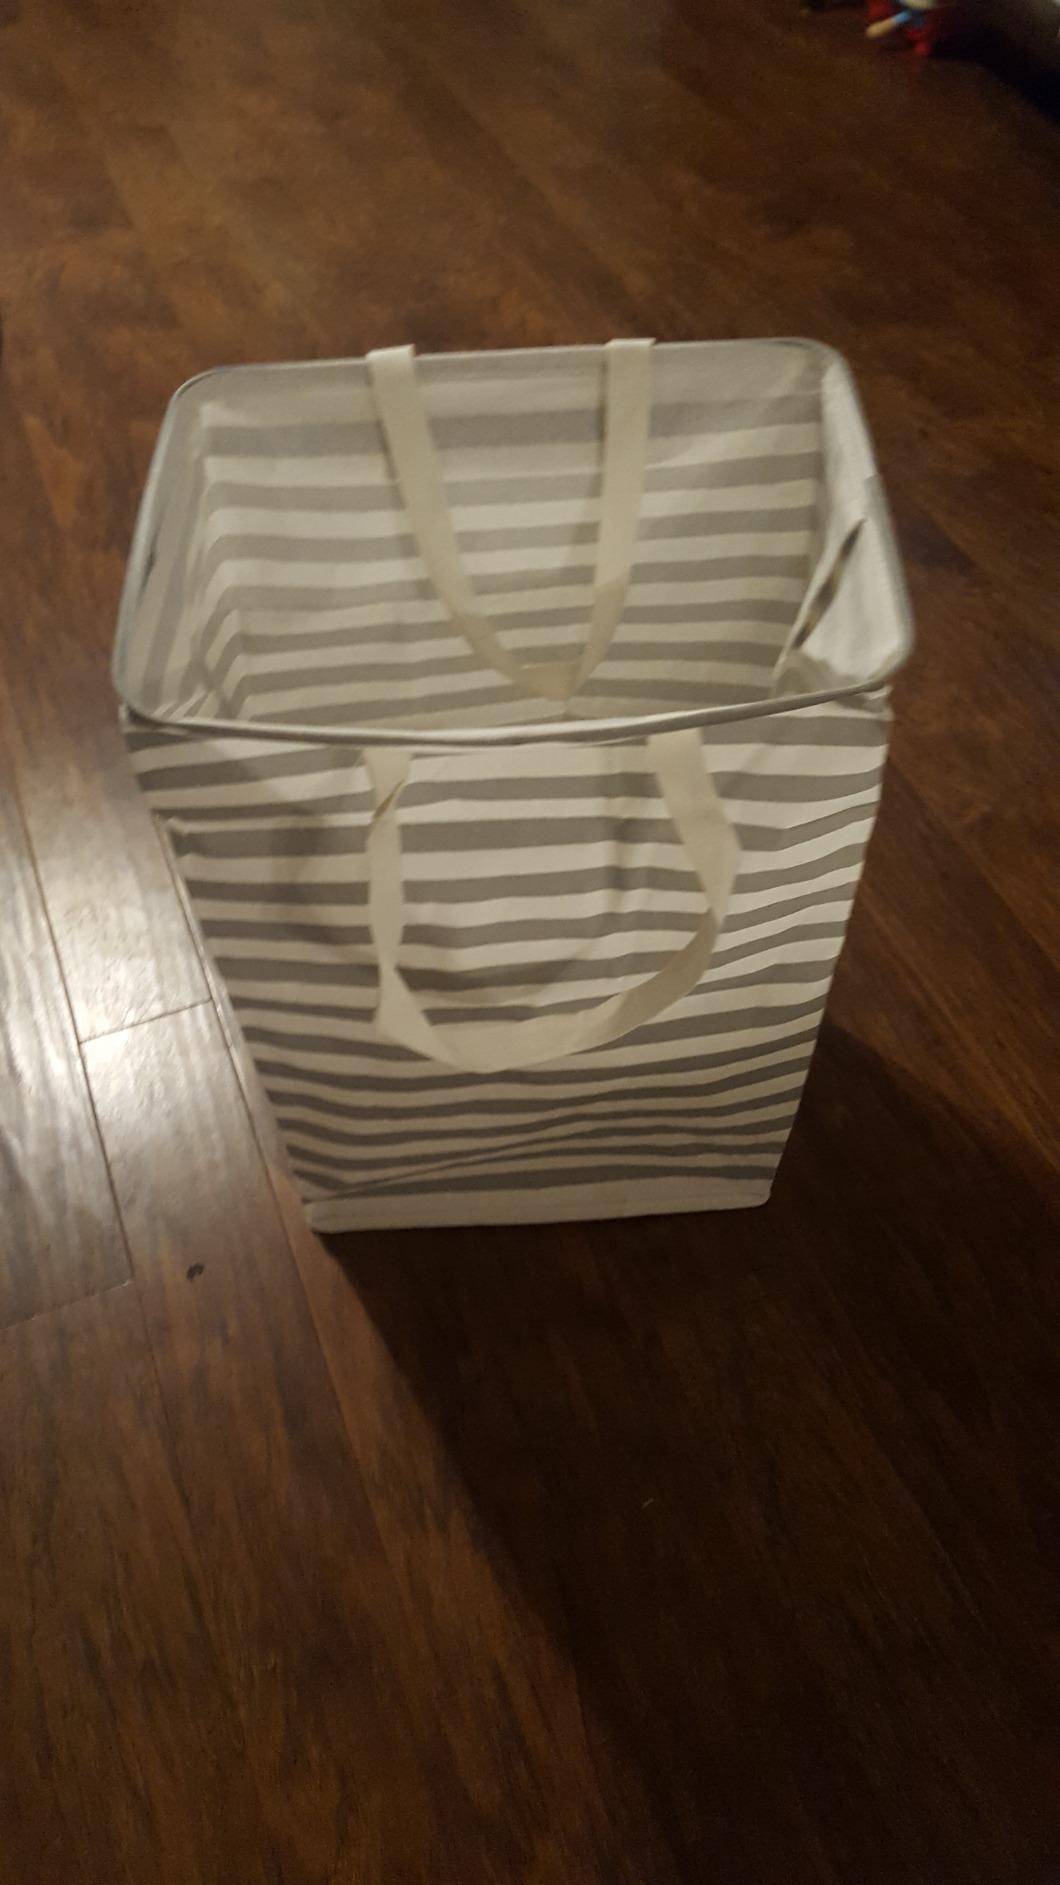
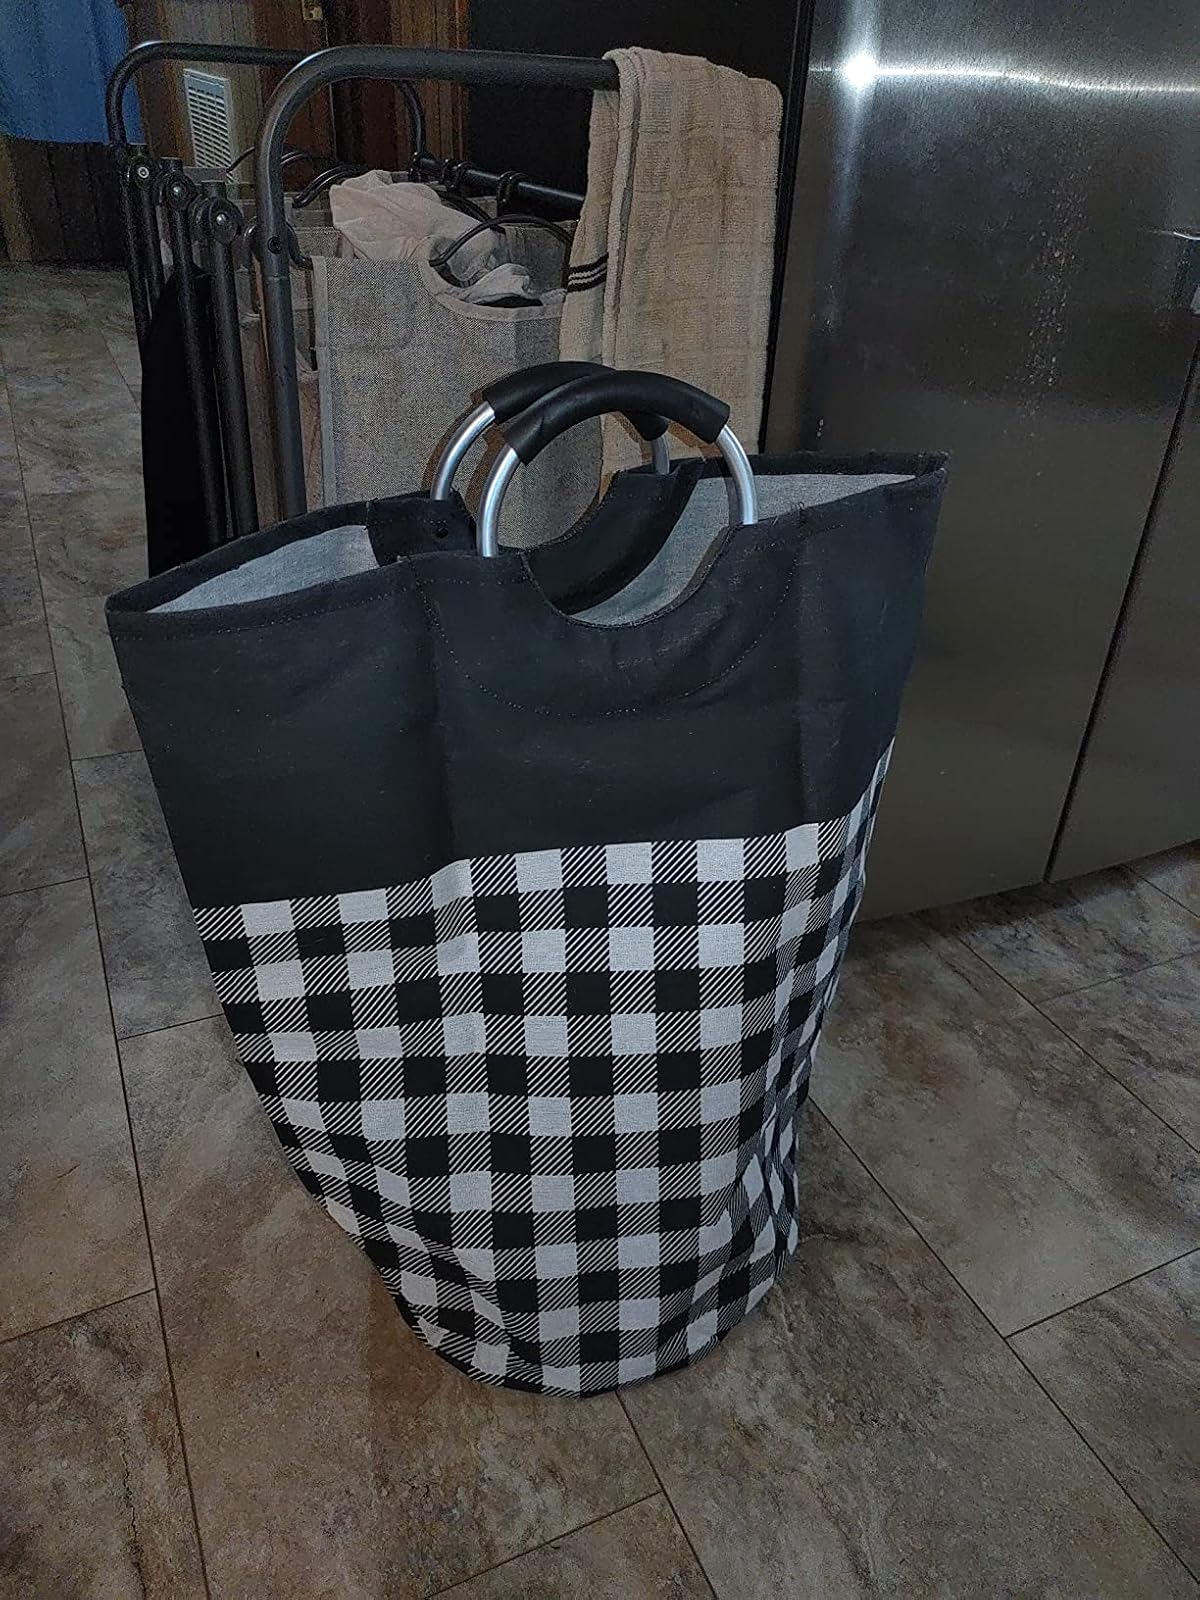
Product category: items_hamper
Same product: no